Ibargoiti

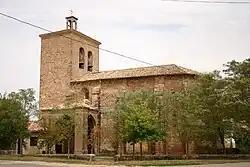
Church of San Miguel in Salinas de Ibargoiti

Ibargoiti is a town and municipality located in the province and autonomous community of Navarre, northern Spain.